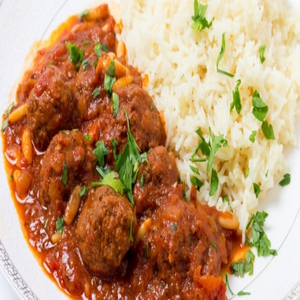
Dish: kofta